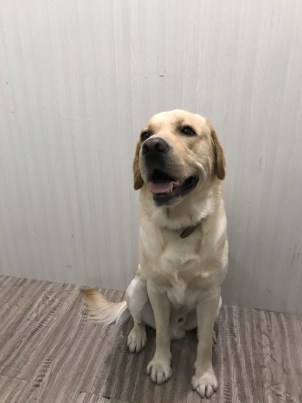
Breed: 3580-n000122-Labrador_retriever